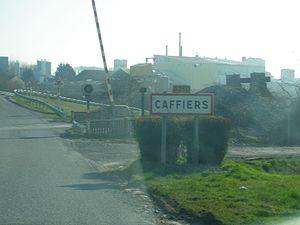
Vue d'une entrée de la commune de Caffiers.
Caffiers est une commune française située dans le département du Pas-de-Calais en région Hauts-de-France.